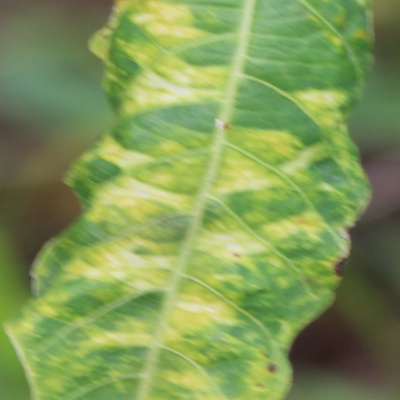
Crop: Cassava
Condition: mosaic